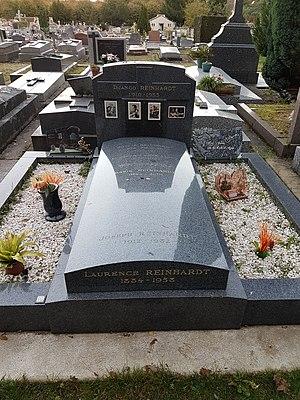
Tombeau de Django Reinhardt et de sa famille. Carré V. Cimetière de Samois-sur-Seine (Seine-et-Marne, France)
Jean Reinhardt, plus connu sous le nom de Django Reinhardt, est un guitariste de jazz français né le 23 janvier 1910 à Liberchies — aujourd'hui une section de la commune de Pont-à-Celles — dans la région de Charleroi en Belgique et mort le 16 mai 1953 à Samois-sur-Seine. Son style de jeu et de composition a été suivi d'adeptes, donnant naissance à un style de jazz à part entière, le jazz manouche.